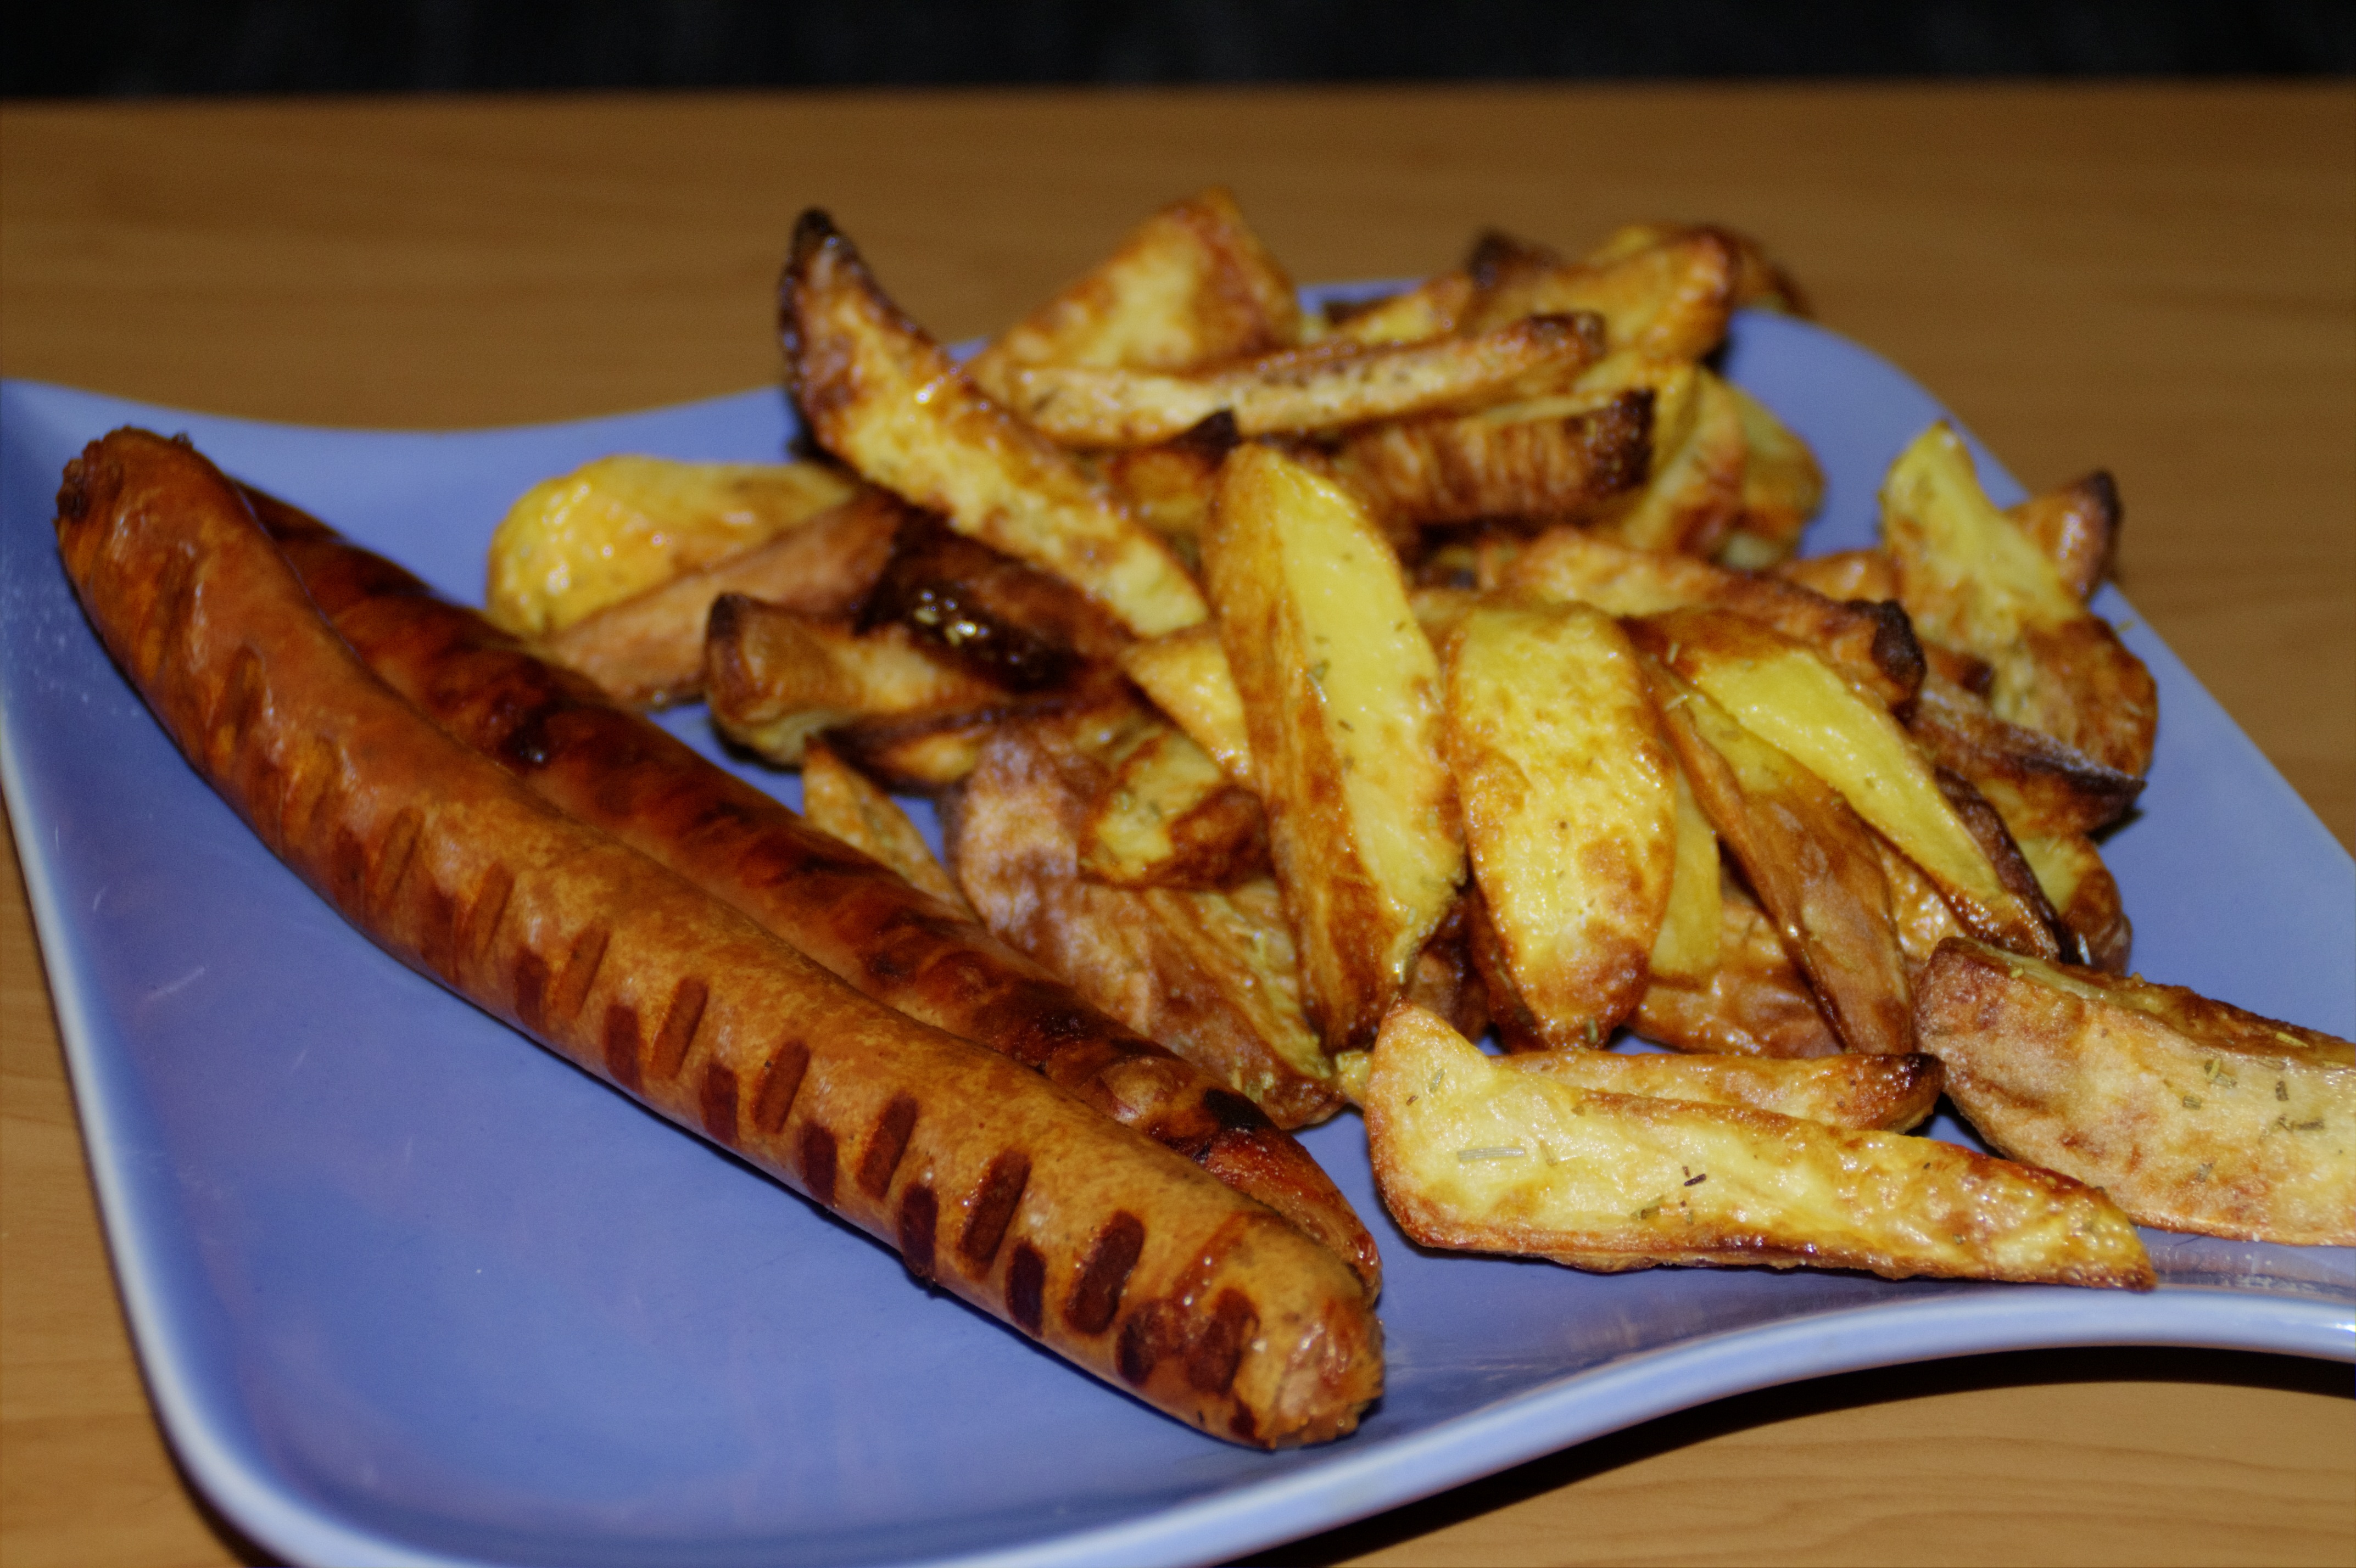
dish, meal, food, produce, vegetable, fish, breakfast, eat, lunch, cuisine, delicious, cook, hearty, french, nutrition, delicacy, french fries, junk food, fish and chips, side dish, currywurst, fried food, steak frites, potato wedges